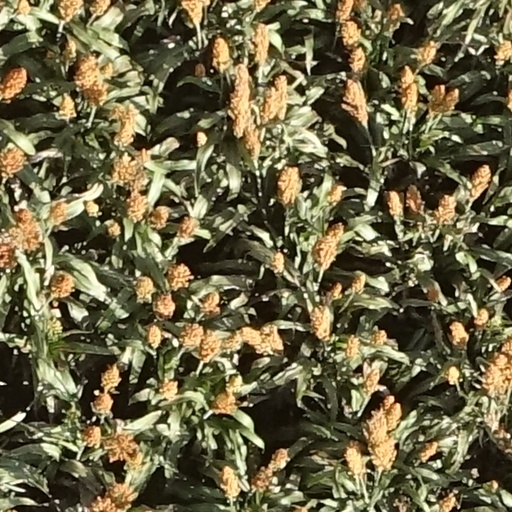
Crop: sorghum